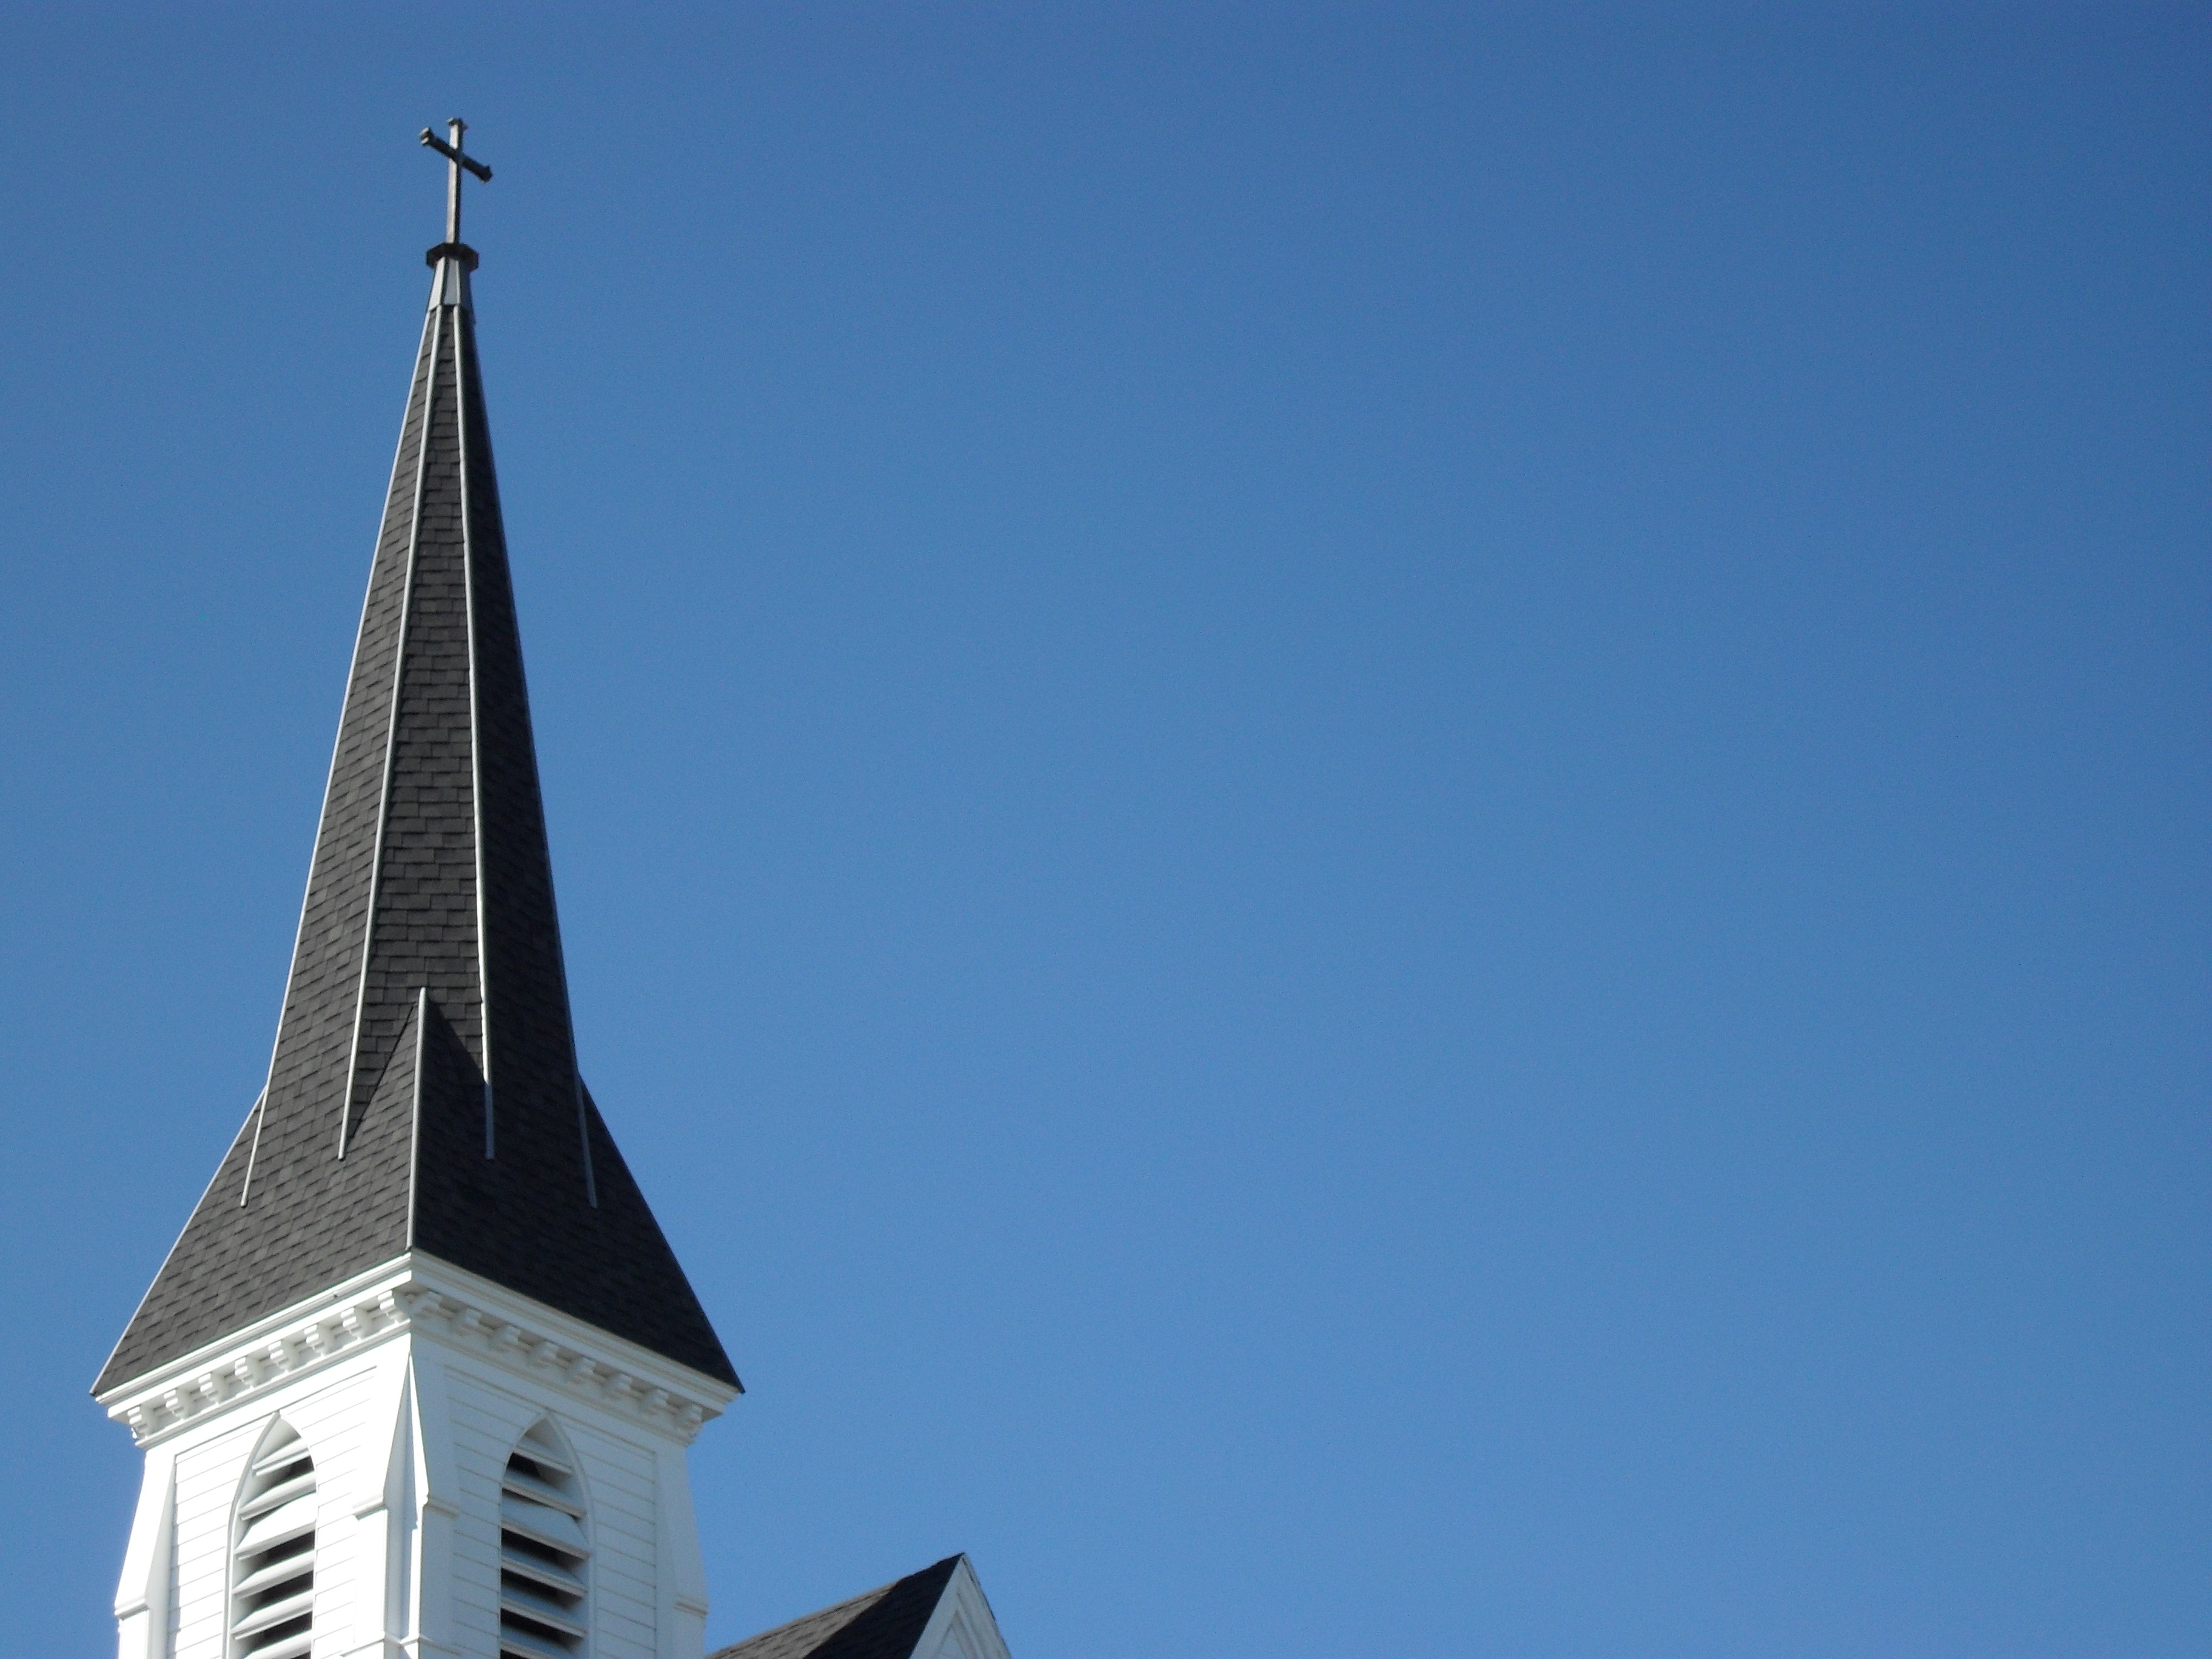
architecture, sky, white, building, skyscraper, tower, religion, landmark, blue, church, cross, christian, religious, spire, faith, steeple, christianity, worship, god, spirituality, new england, plymouth massachusetts